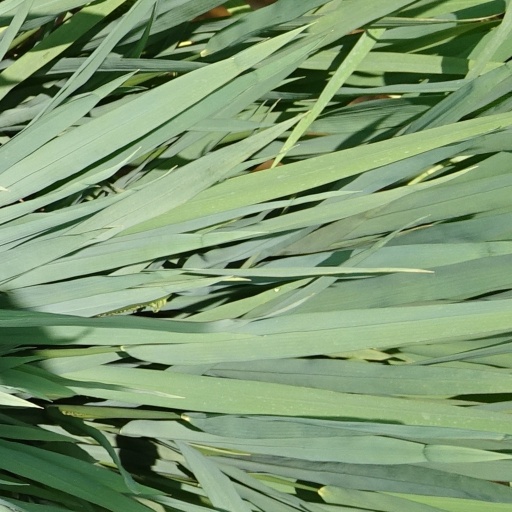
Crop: rice